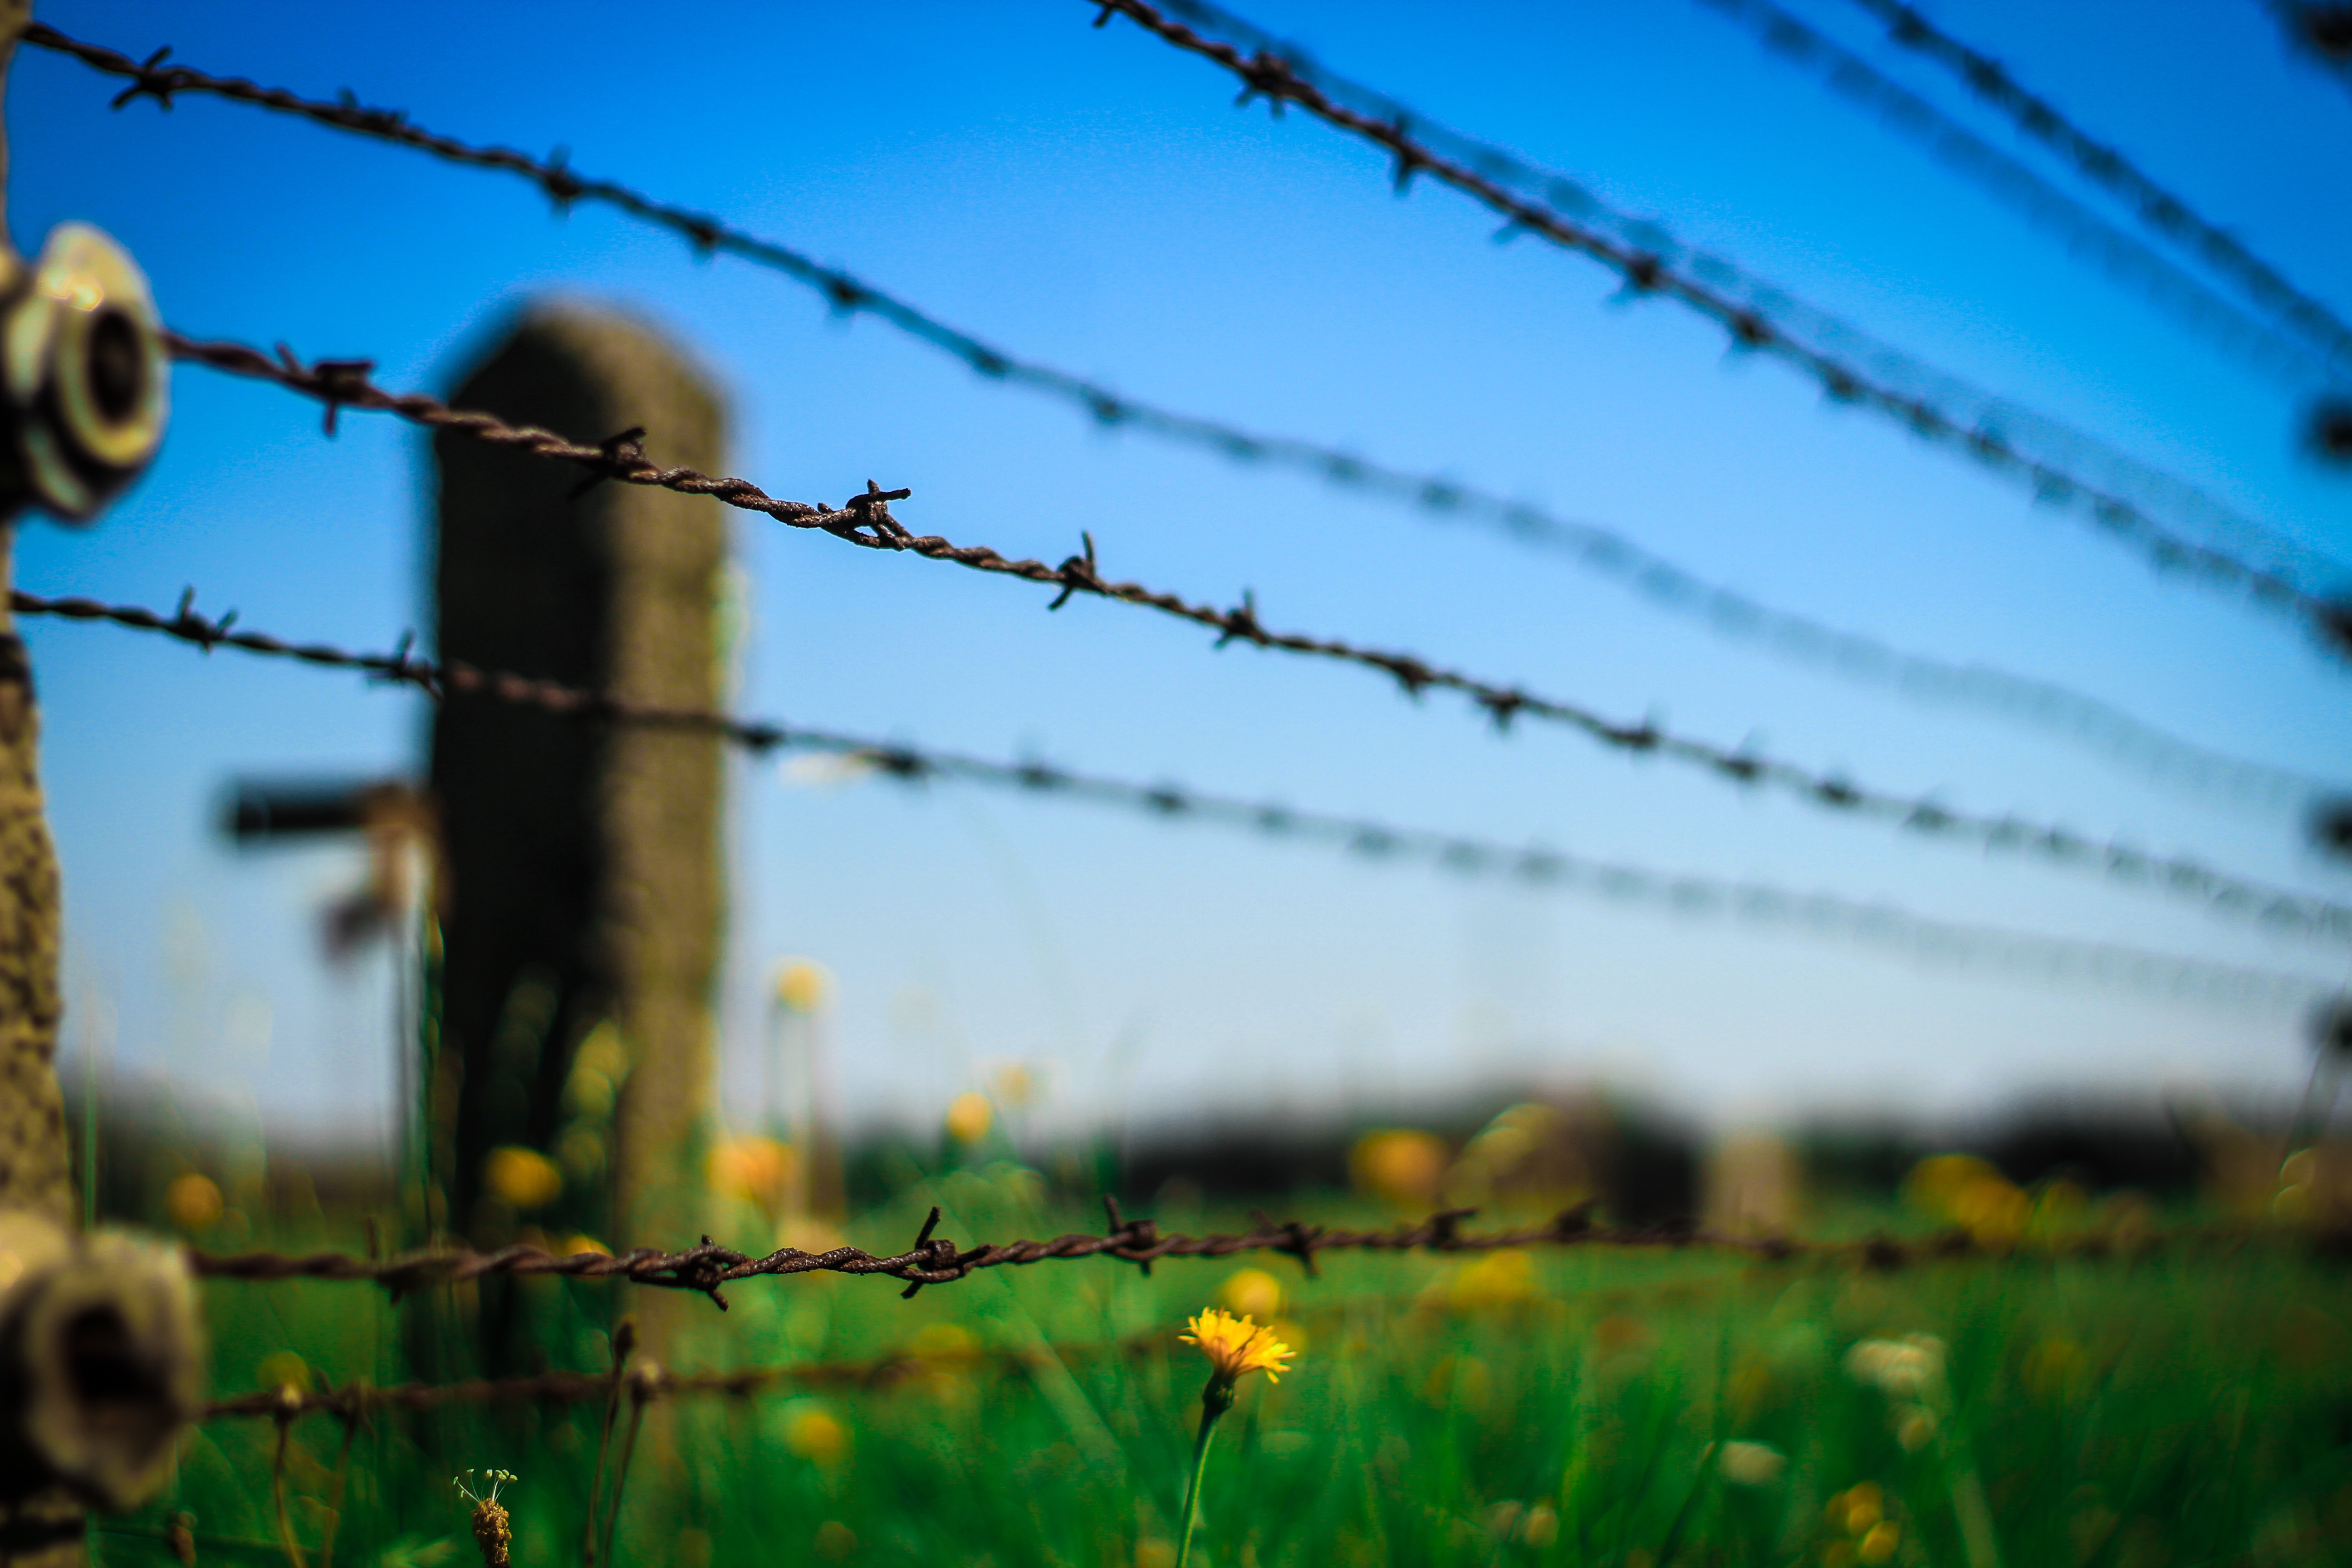
tree, nature, grass, light, fence, plant, sky, sunlight, morning, flower, green, electricity, rural area, outdoor structure